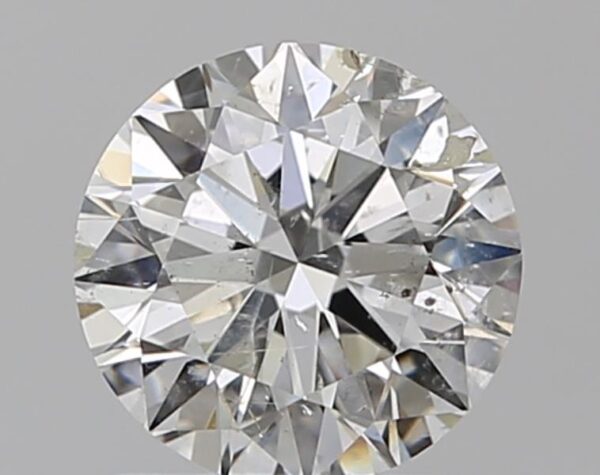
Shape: round
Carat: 1
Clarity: SI2
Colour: G
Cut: VG
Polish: EX
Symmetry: EX
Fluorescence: N
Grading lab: IGI
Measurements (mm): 6.3 x 6.24 x 3.95